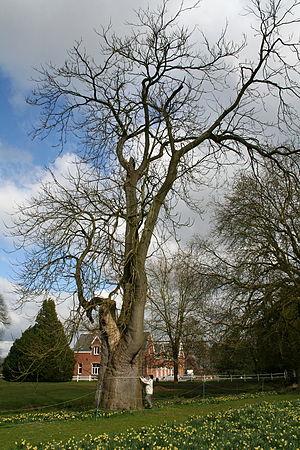
Ailante glanduleux ou Faux vernis du Japon (Ailanthus altissima) Circonférence mesurée à 1m50 du sol: 645 cm - (2007) Hauteur